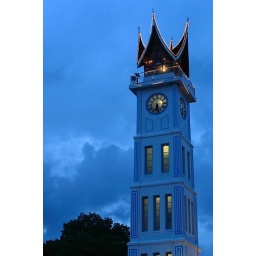
This clock tower is similar to the one in Holland. Well, Indonesia was once under Dutch collonial.